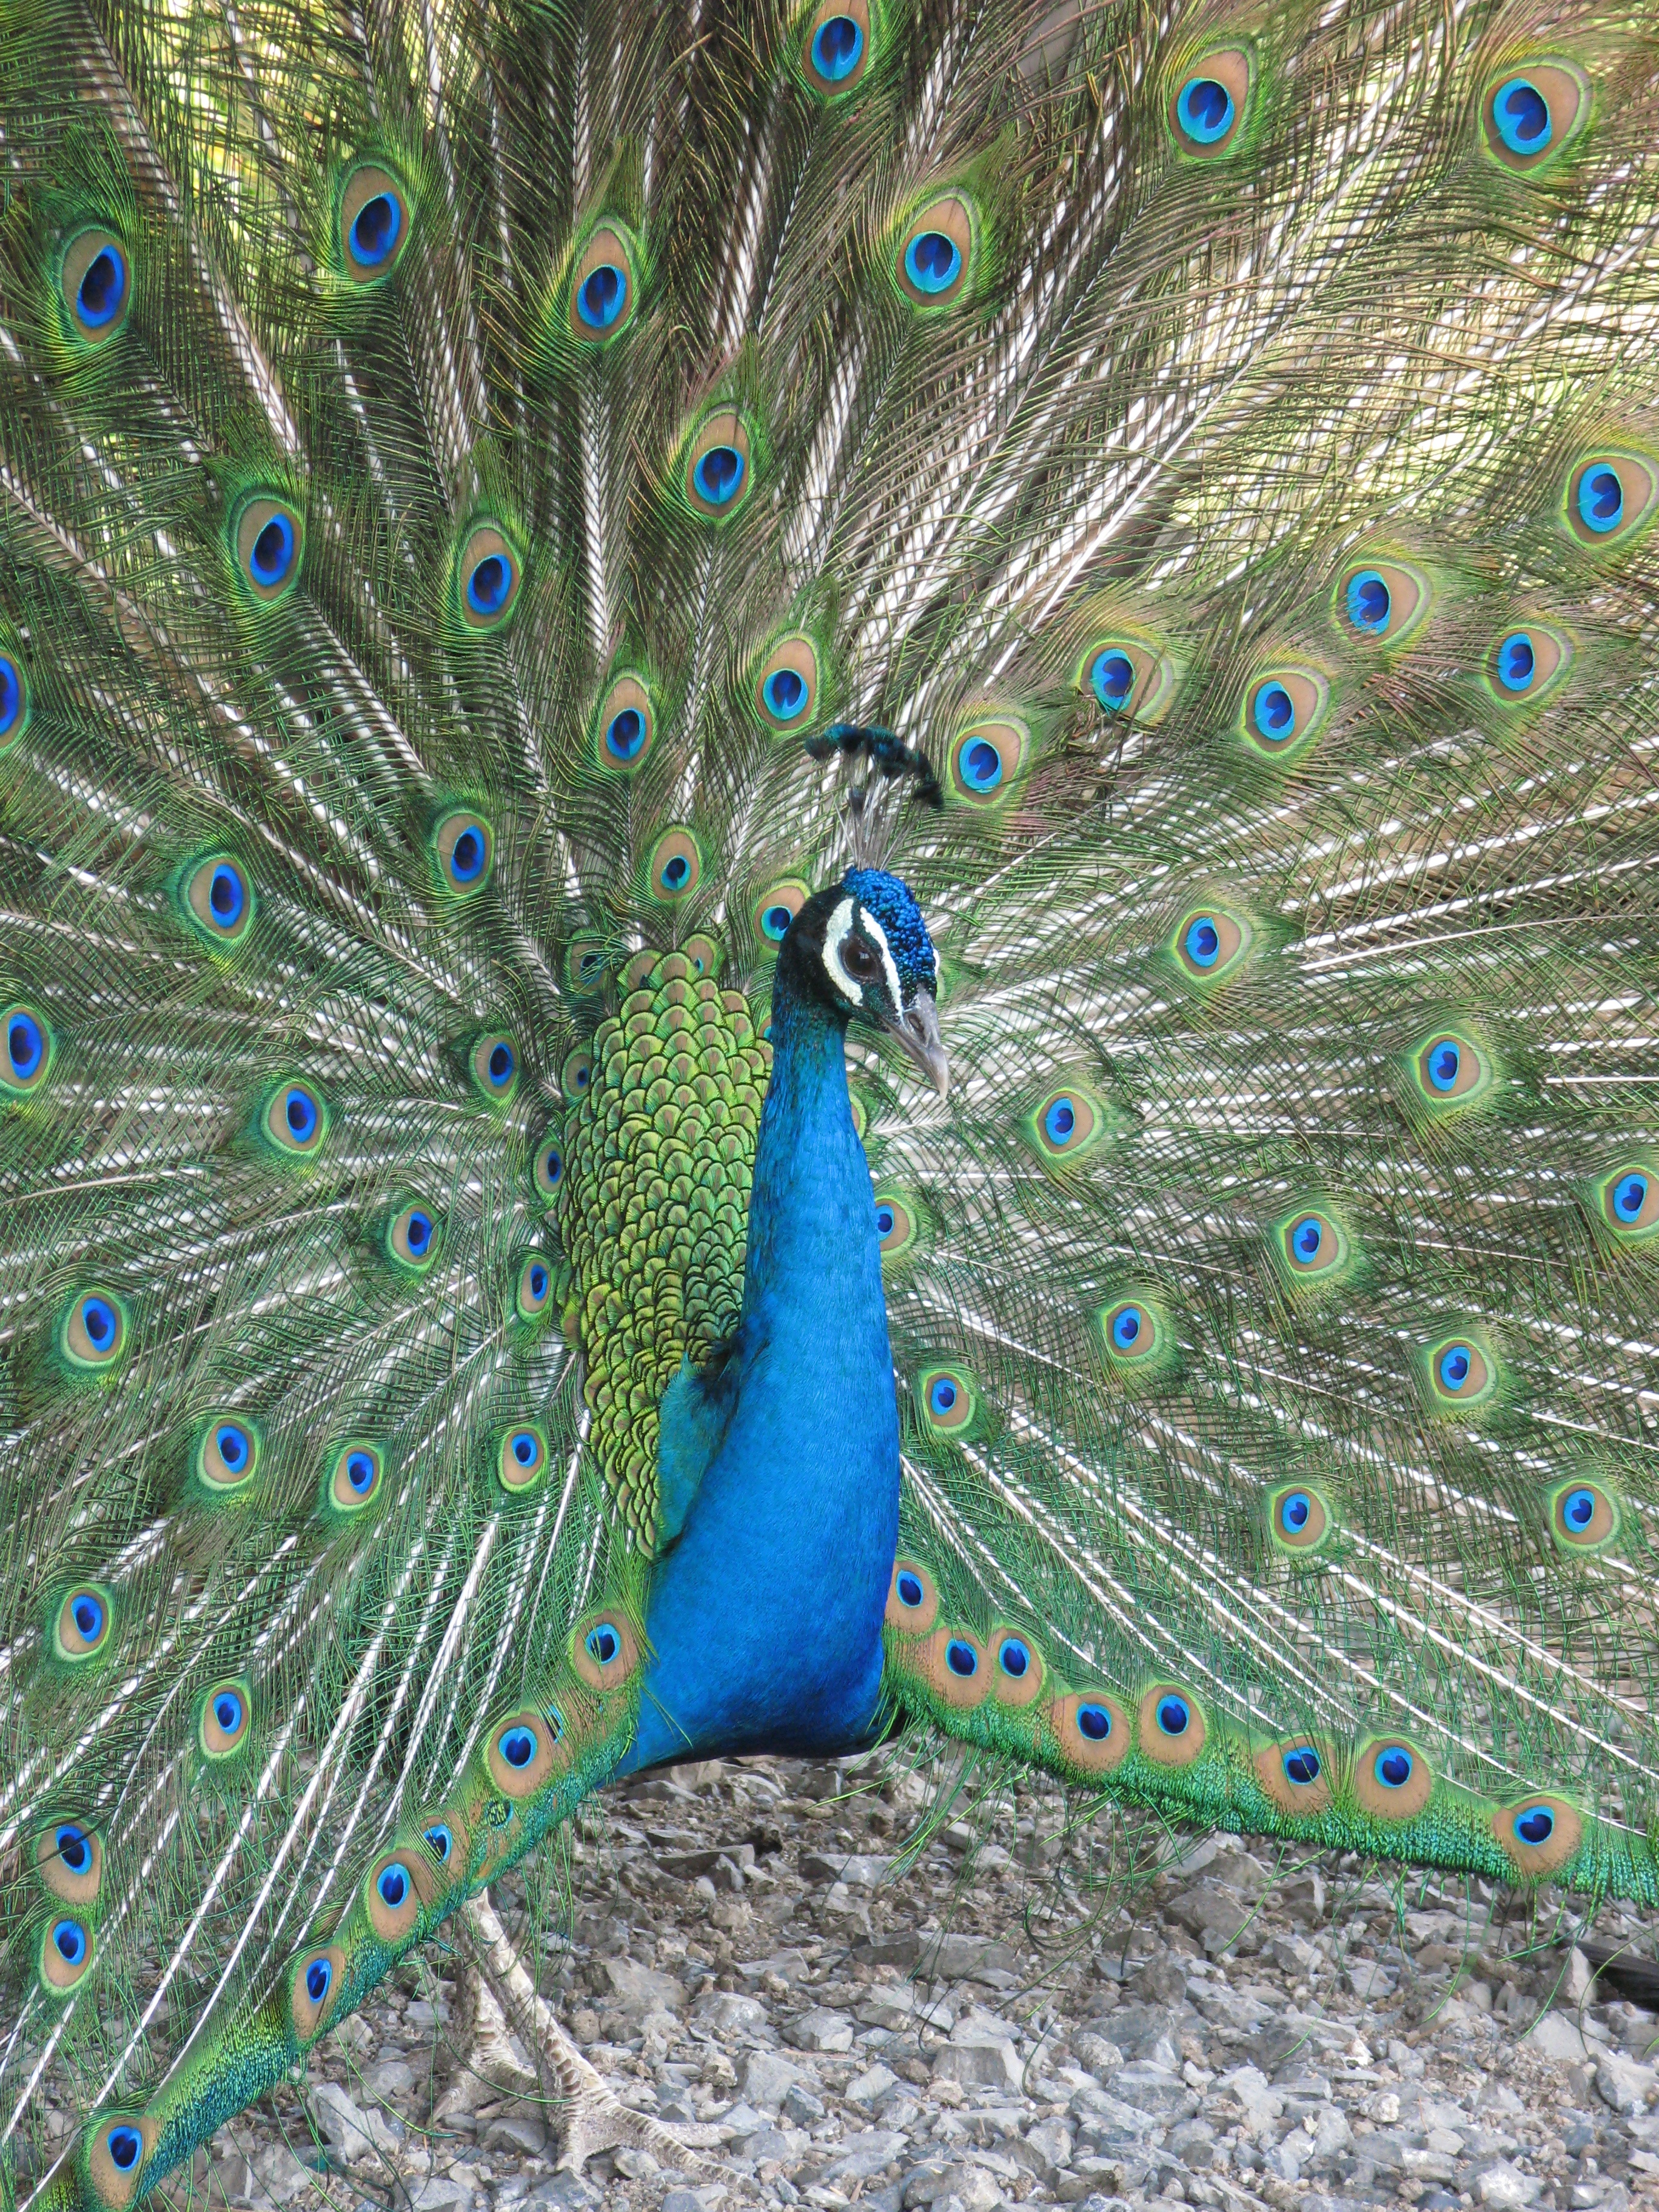
bird, wing, green, high, beak, fauna, peacock, galliformes, vertebrate, hires, peafowl, indian, pavo, cristatus, hi, res, resolution, powershotg7, canong7, phasianidae, organism, taxonomy binomial pavocristatus